St Mary-le-Bow

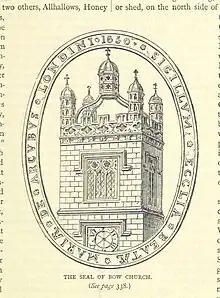
The tower of St. Mary-le-Bow as it appeared before the Great Fire

The church was rebuilt again in the early 13th century following the 1196 fire, becoming a peculiar of the Archbishops of Canterbury and their London headquarters. It became home to the Court of Arches, to which the church gave its name. The Court of Arches, which still has its home at St Mary-le-Bow today, was the ecclesiastical court of appeal for the Province of Canterbury, founded in 1251. This allegiance to Canterbury made it the second most important church in London, after St Paul's Cathedral.